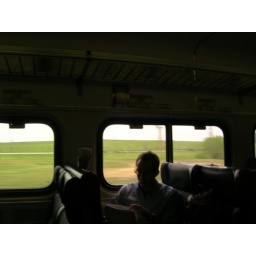
old man in train car